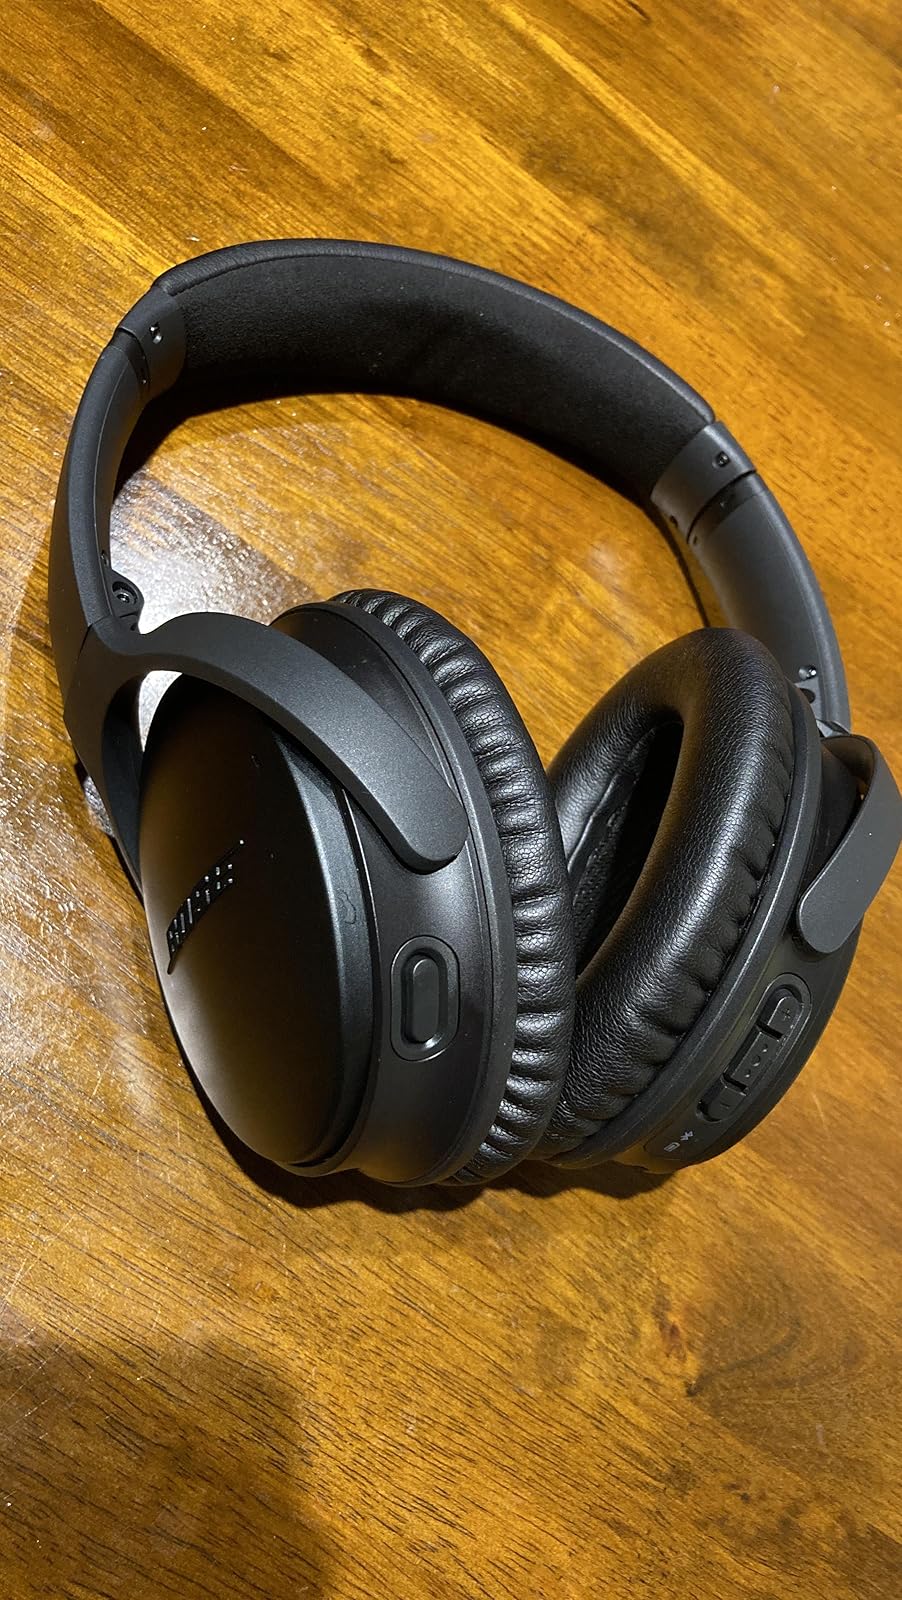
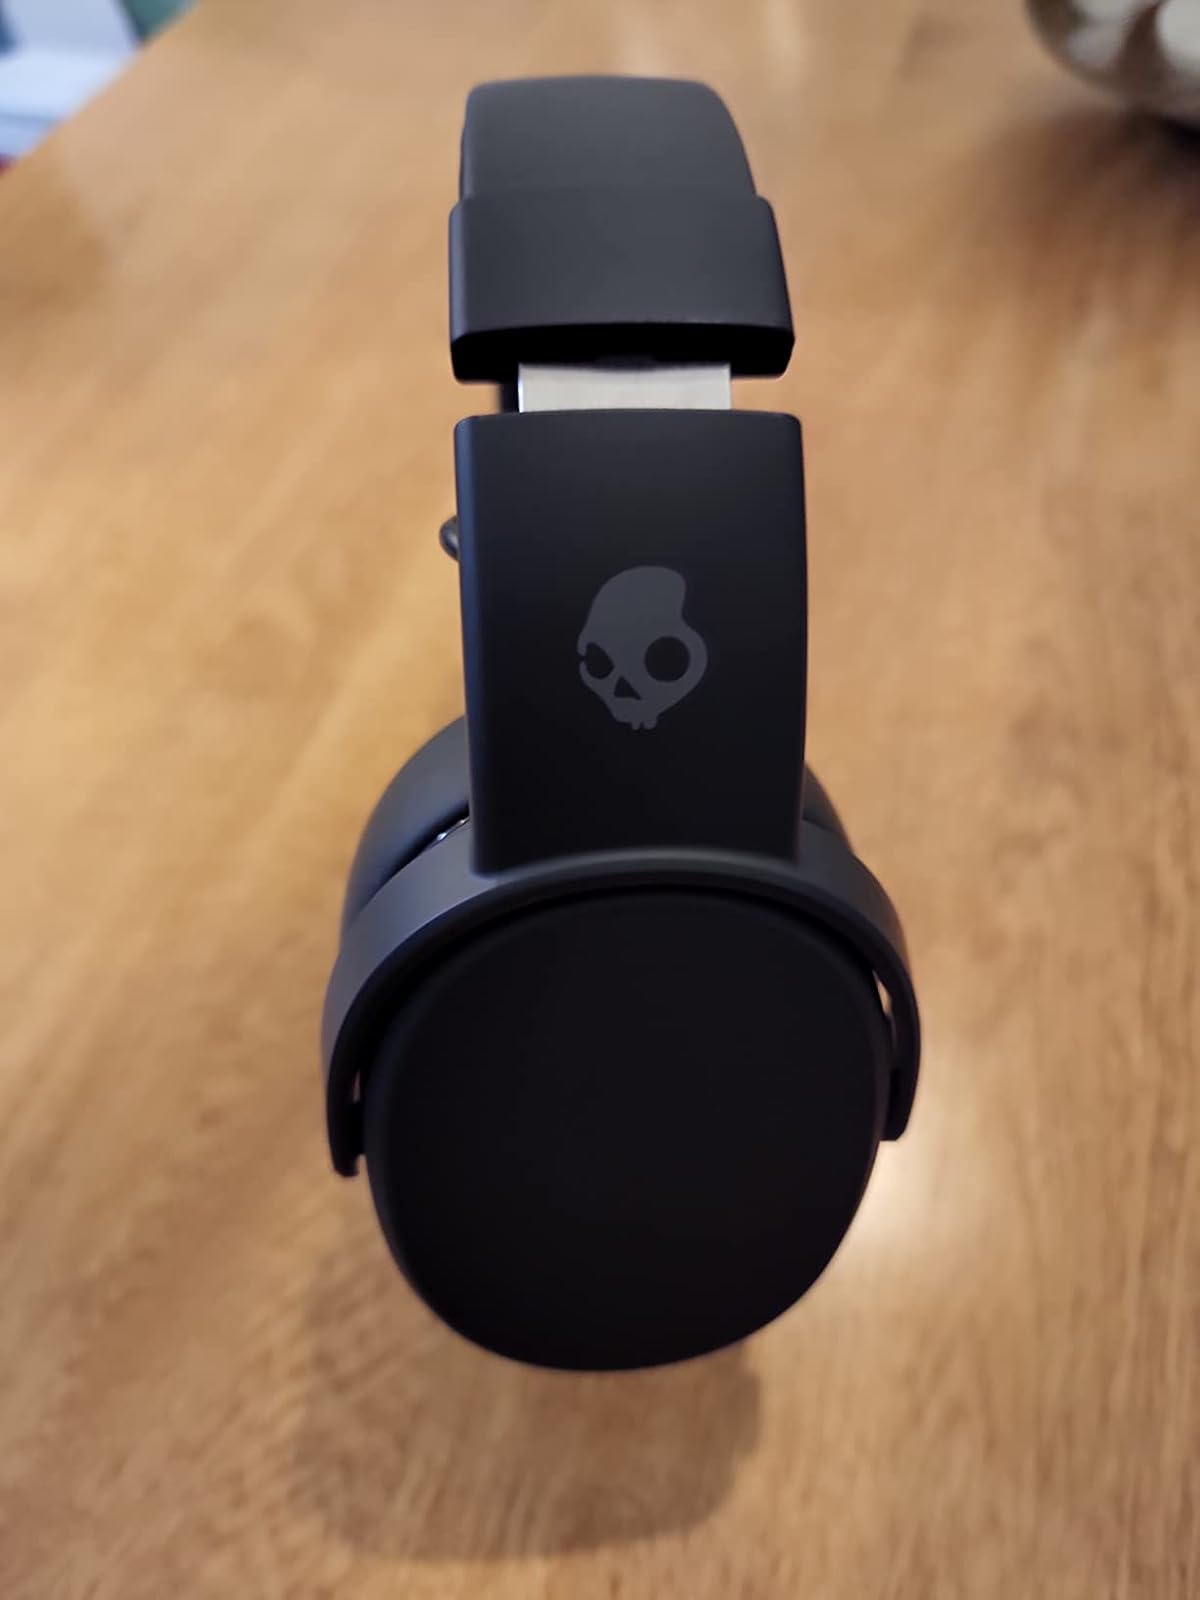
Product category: headphones
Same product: no